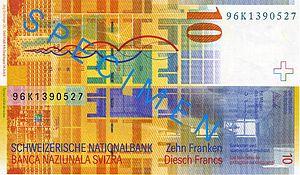
Le Modulor est une notion architecturale inventée par Le Corbusier en 1945. Silhouette humaine standardisée servant à concevoir la structure et la taille des unités d'habitation dessinées par l'architecte, comme la Cité radieuse de Marseille, la Maison radieuse de Rezé ou l'Unité d'habitation de Firminy-Vert. Elle devait permettre, selon lui, un confort maximal dans les relations entre l'Homme et son espace vital. Ainsi, Le Corbusier pense créer un système plus adapté que le système métrique, car il est directement lié à la morphologie humaine, et espère voir un jour le remplacement de ce dernier.